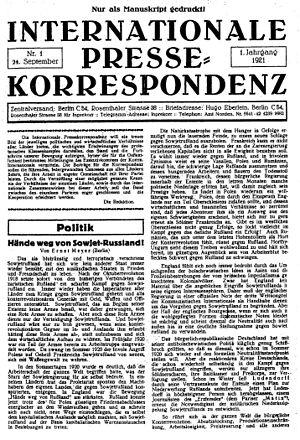
Inprecor est une revue d'information et d'analyse politique mensuelle publiée sous la responsabilité du Bureau exécutif de la Quatrième Internationale - SU. Son nom est l'acronyme de International Press Correspondance et indique que la revue traduit -entre autres- les articles et les lettres des révolutionnaires du monde entier.